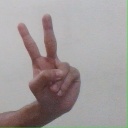
अक्षर: ऐ